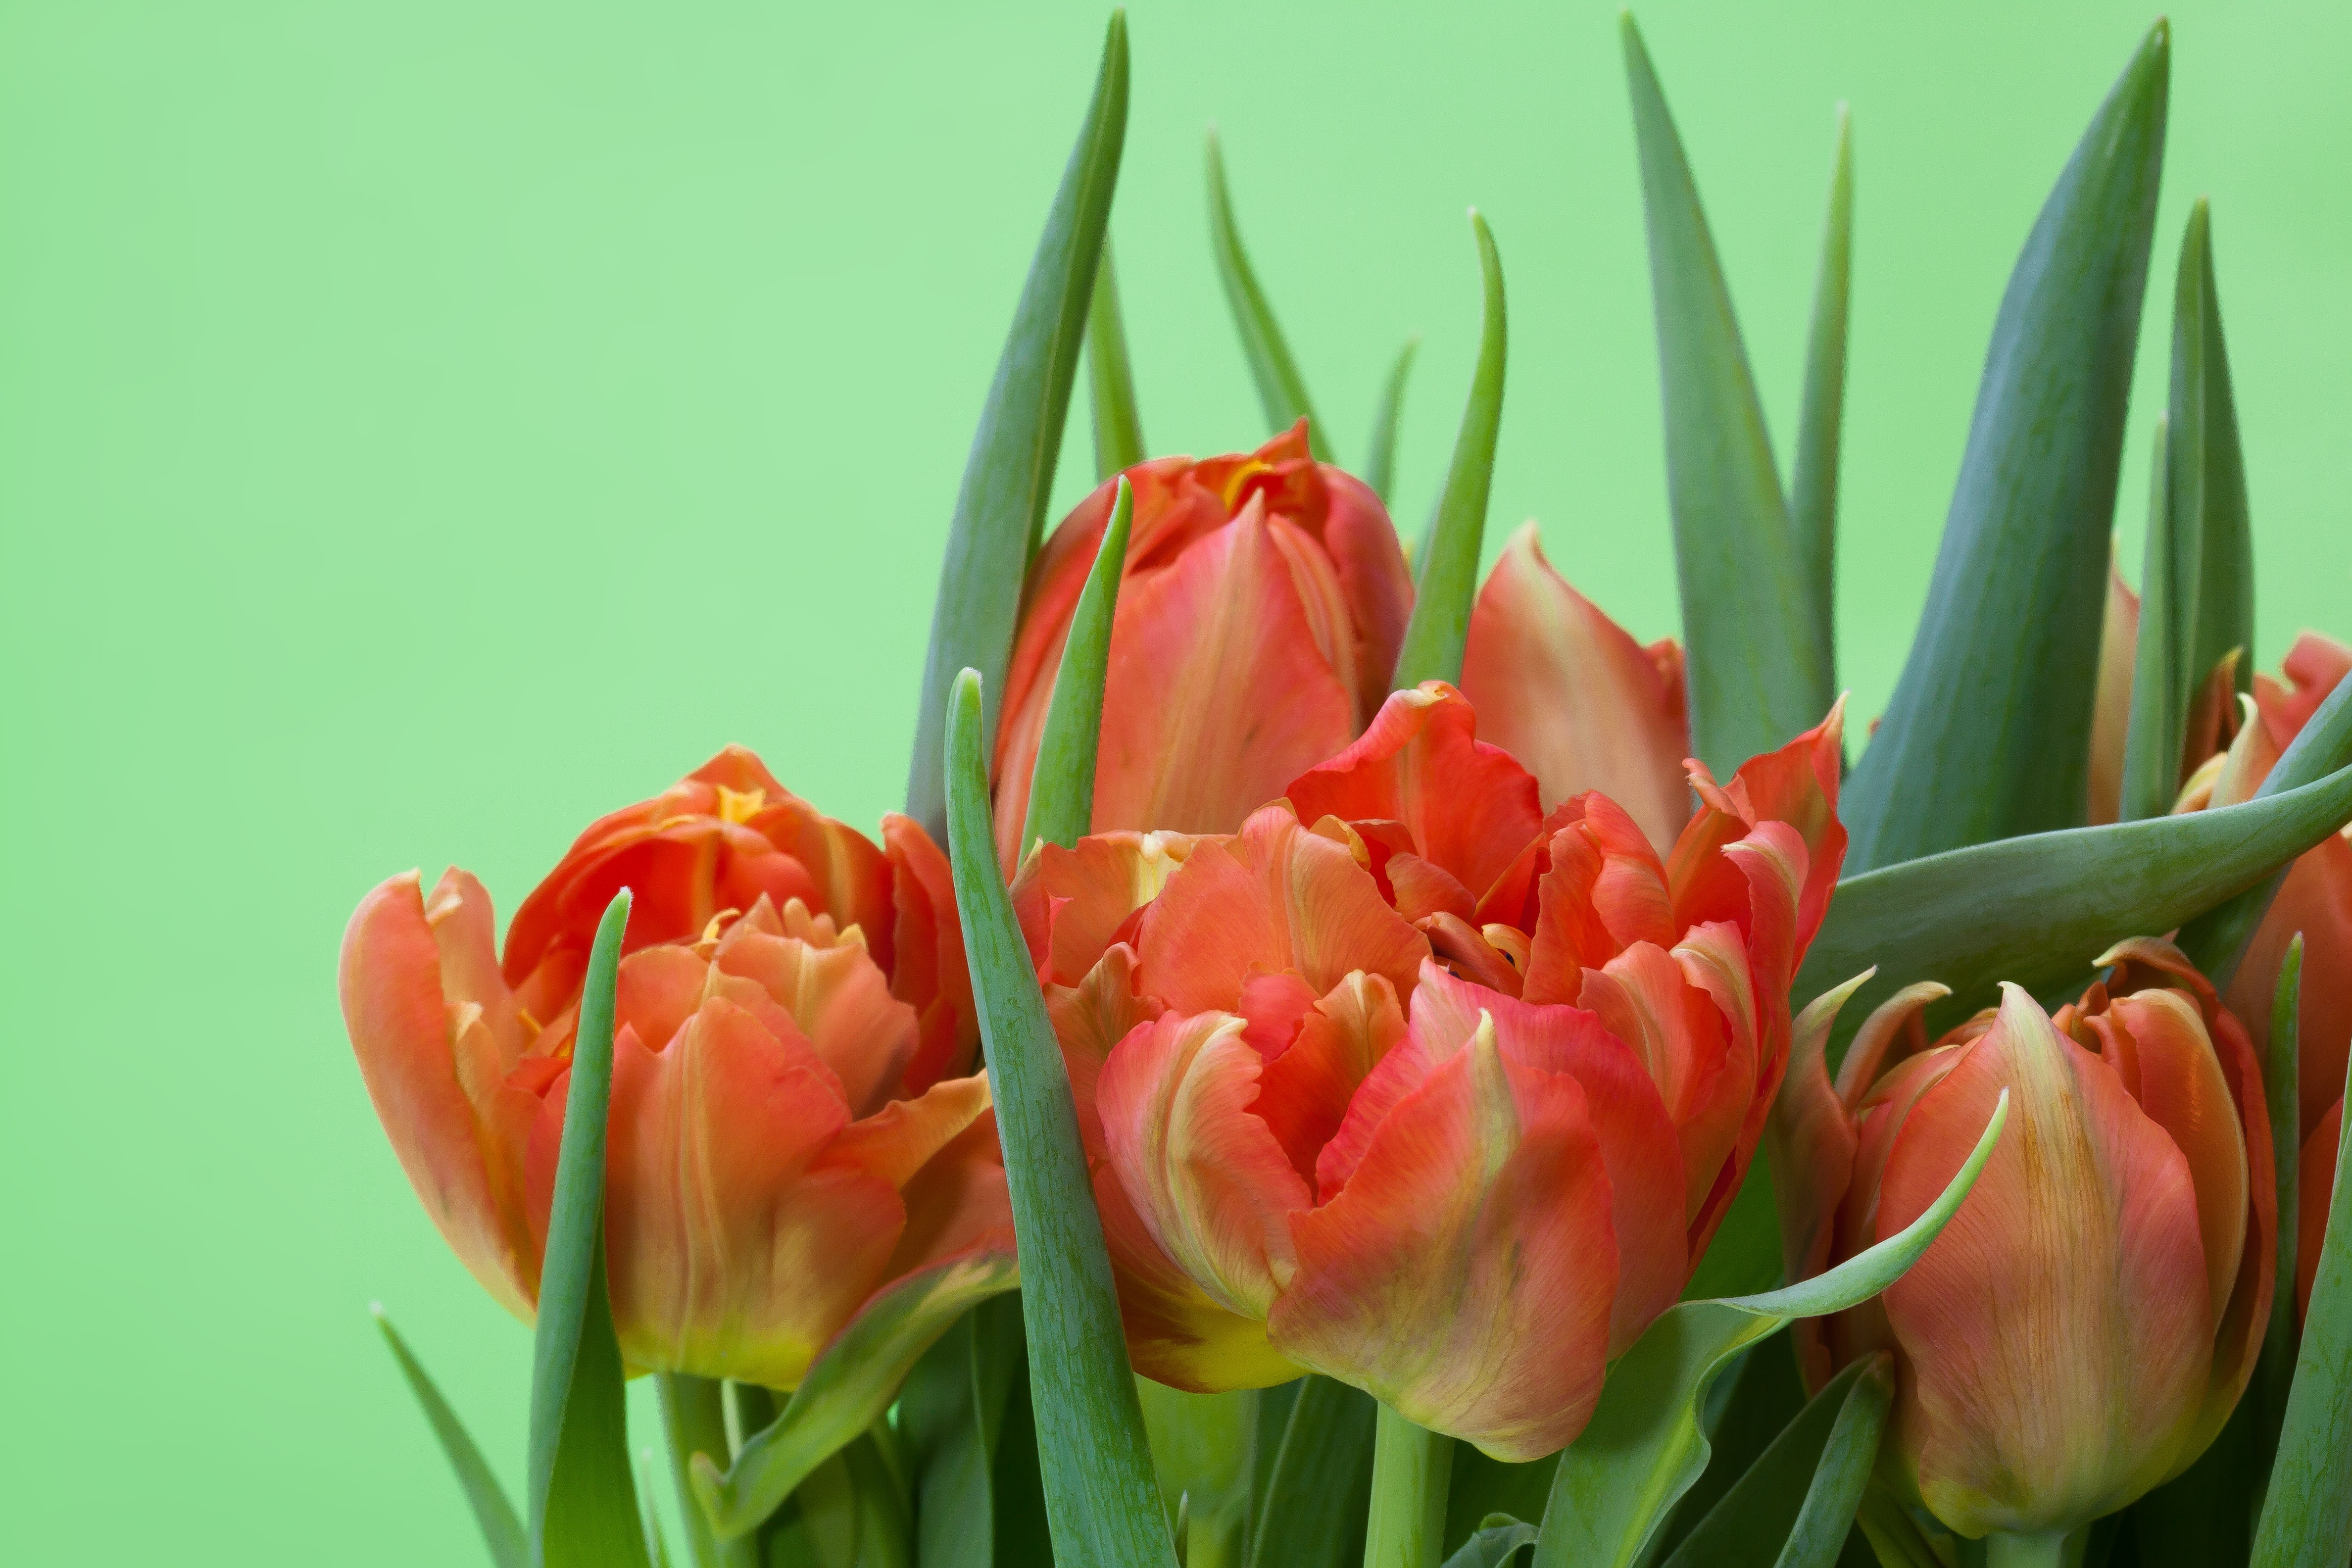
nature, blossom, plant, flower, petal, bloom, tulip, bouquet, orange, spring, green, red, macro, yellow, flora, flowers, tulips, lily, macro photography, spring awakening, fr hlingsanfang, flowering plant, schnittblume, lily family, flower bracts, plant stem, land plant